Ivan Laljak-Ivić Stadium

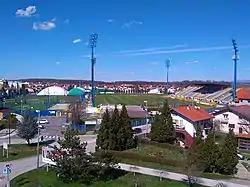
Stadium as it was in March 2018

Ivan Laljak-Ivić Stadium is a football stadium inside the sports complex ŠRC Zaprešić in Zaprešić, Croatia. The primary user of this stadium is a football club NK Inker Zaprešić. The stadium has a capacity of 5,228.